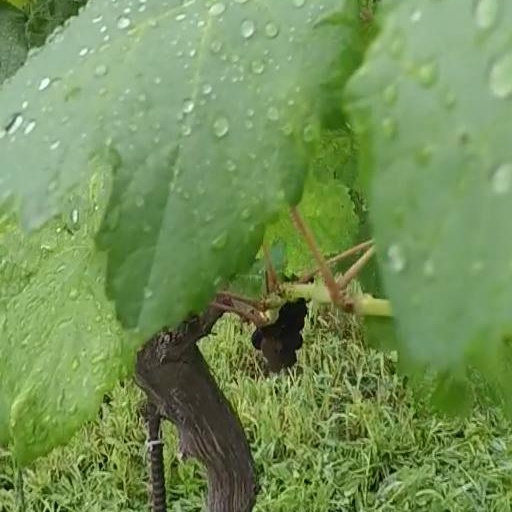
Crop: grape